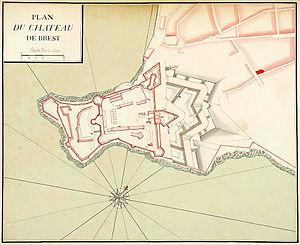
Château de Brest 1723 Extraits de la collection Nivart, conservée dans les fonds de la Marine
Le château de Brest est un château fort classé monument historique depuis le 21 mars 1923 situé dans le département du Finistère en France. Du Castellum romain du IIIᵉ siècle à la citadelle de Vauban jusqu'à aujourd'hui, il a traversé dix-sept siècles d’histoire et a conservé pendant tout ce temps sa vocation originelle de forteresse militaire. Il demeure aujourd'hui un site stratégique de première importance.